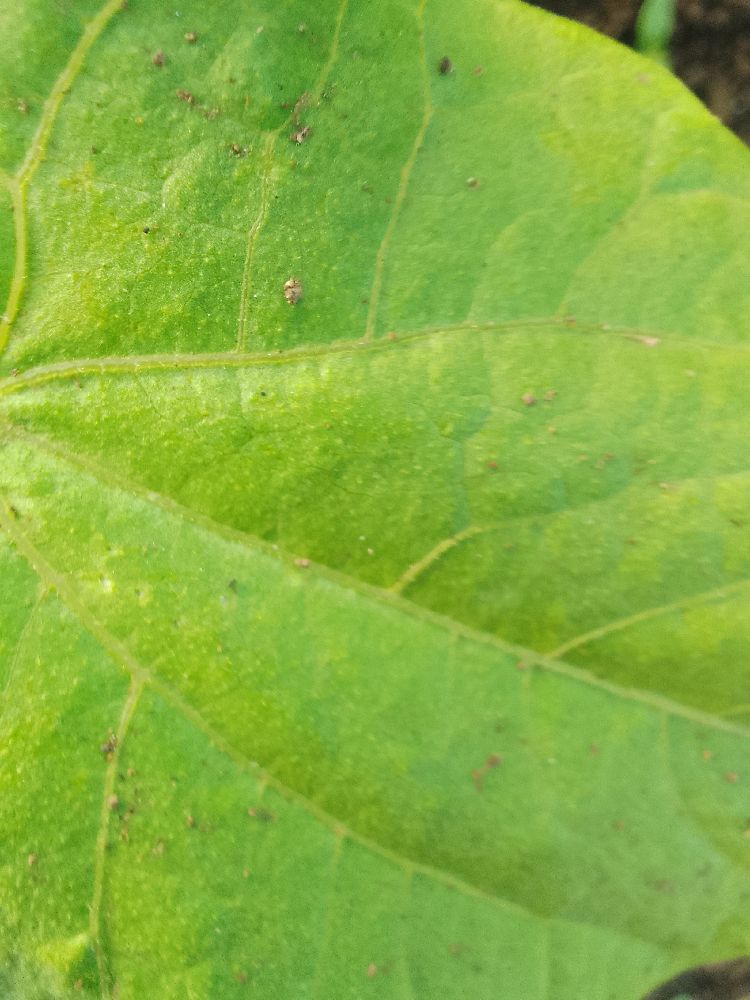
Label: healthy